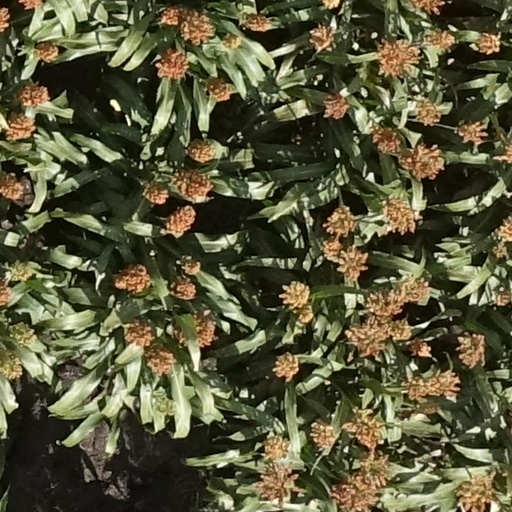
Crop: sorghum